Libby Pataki

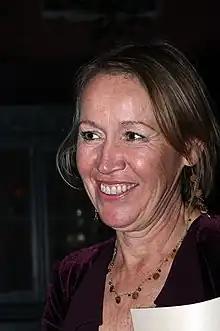
Pataki in November 2007

Libby Pataki (born Mary Elizabeth Rowland; November 17, 1950) is the former First Lady of New York and the wife of former New York Governor George Pataki. She served as First Lady from 1995 to 2006 during the three terms of her husband's administration.